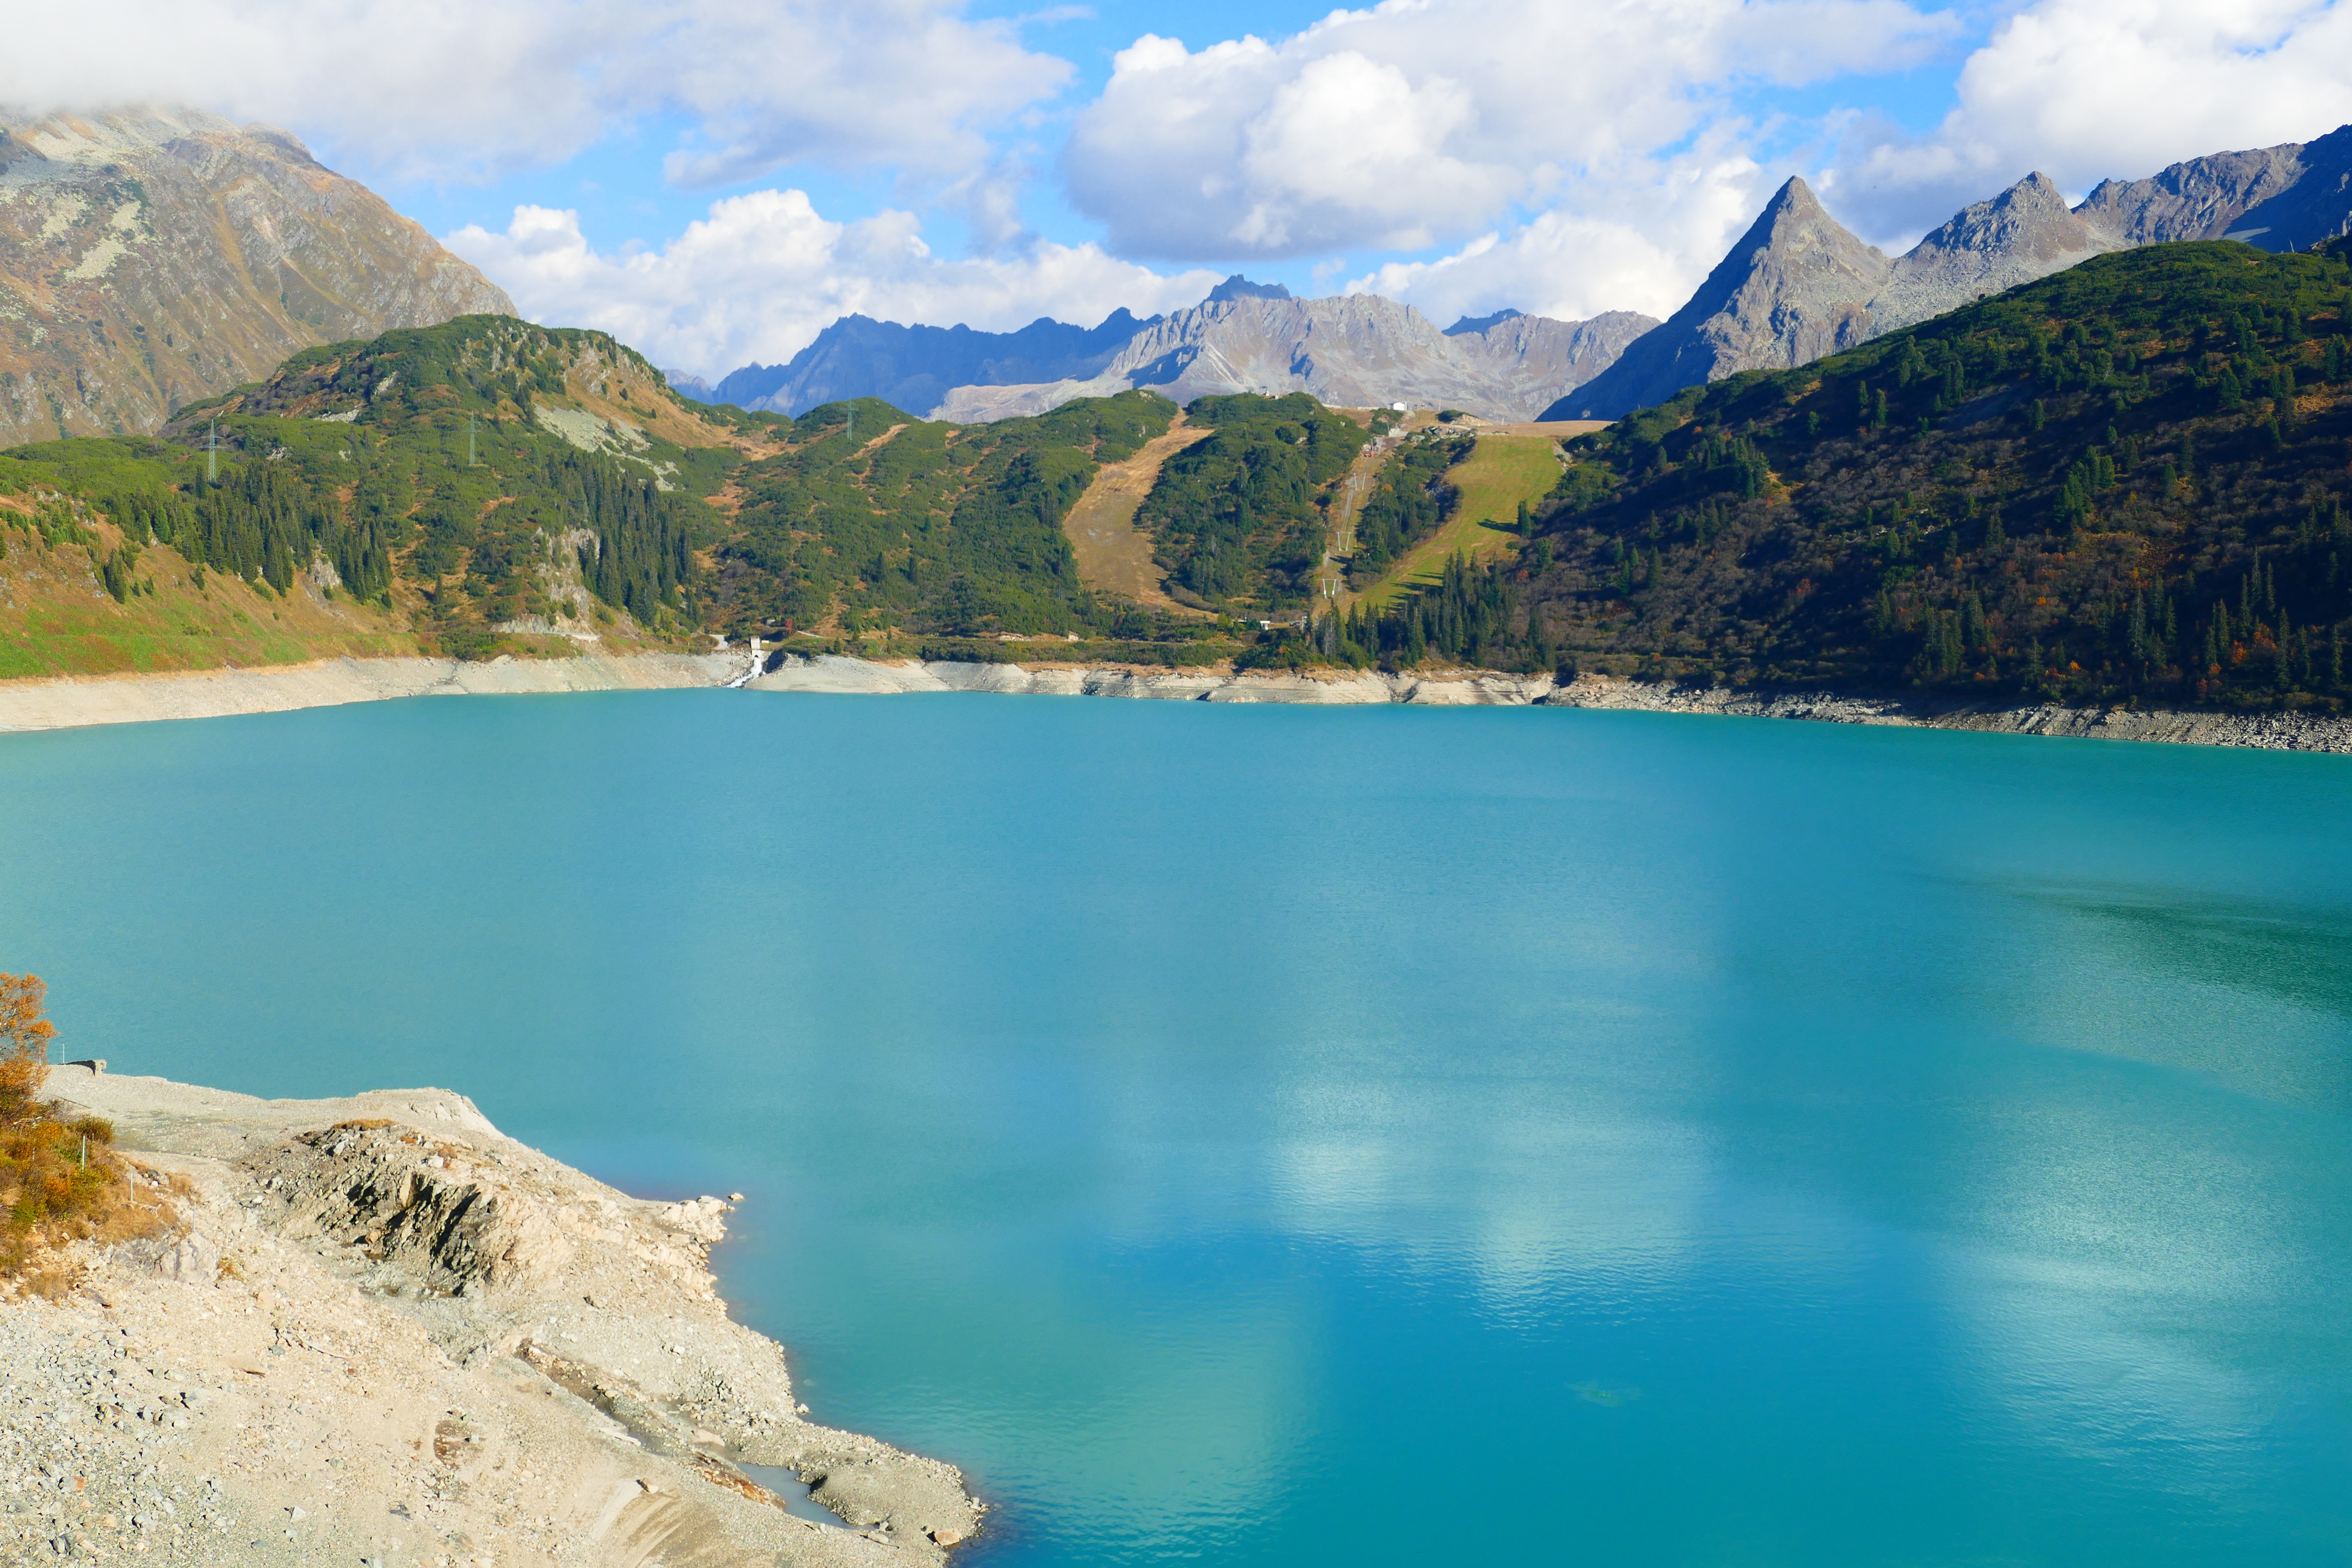
landscape, sea, water, mountain, lake, mountain range, vacation, reflection, bay, fjord, reservoir, body of water, austria, alps, montafon, loch, crater lake, tyrol, landform, tarn, kops lake, galt r, mountainous landforms, tyrolean oberland